Guo Liang (leader of labour movement)

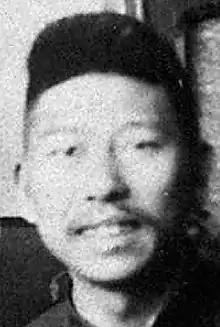
Portrait of Guo Liang

Guo entered into the First Normal School of Hunan to study in 1920. When Mao Zedong served as a school officer of the affiliated primary school in First Normal School, Guo turned to Mao for advice and he had a close relationship with Mao. Guo joined in the Xinmin Institute by Mao's recommendation in 1920 and became a CPC member while Mao was as his referrer in 1921. He studied at the Hunan Self-Study University founded by Mao Zedong.